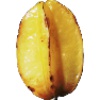
Label: Carambula 1